Pope Callixtus III

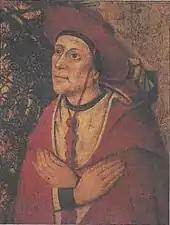
Cardinal Borgia

Borgia was appointed Bishop of Valencia by Pope Martin V on 20 August 1429 and was consecrated on 31 August 1429. He authorized Pedro Llorens to take possession of the see in his name. Borgia also tutored Alfonso V's illegitimate son Ferrante.